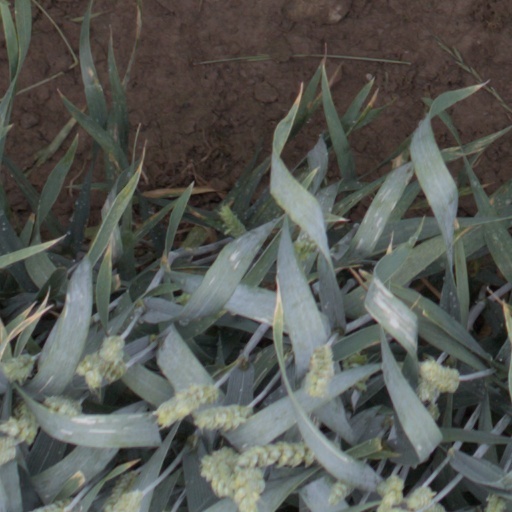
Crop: wheat